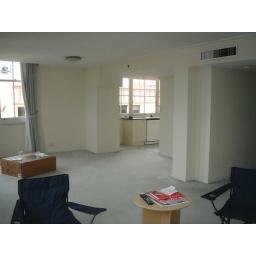
The view standing in front of the living room window of the living/dining rooms.